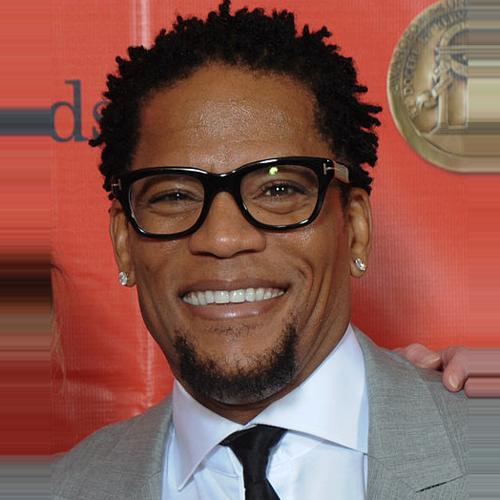
Age: 49